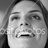
Emotion: happy